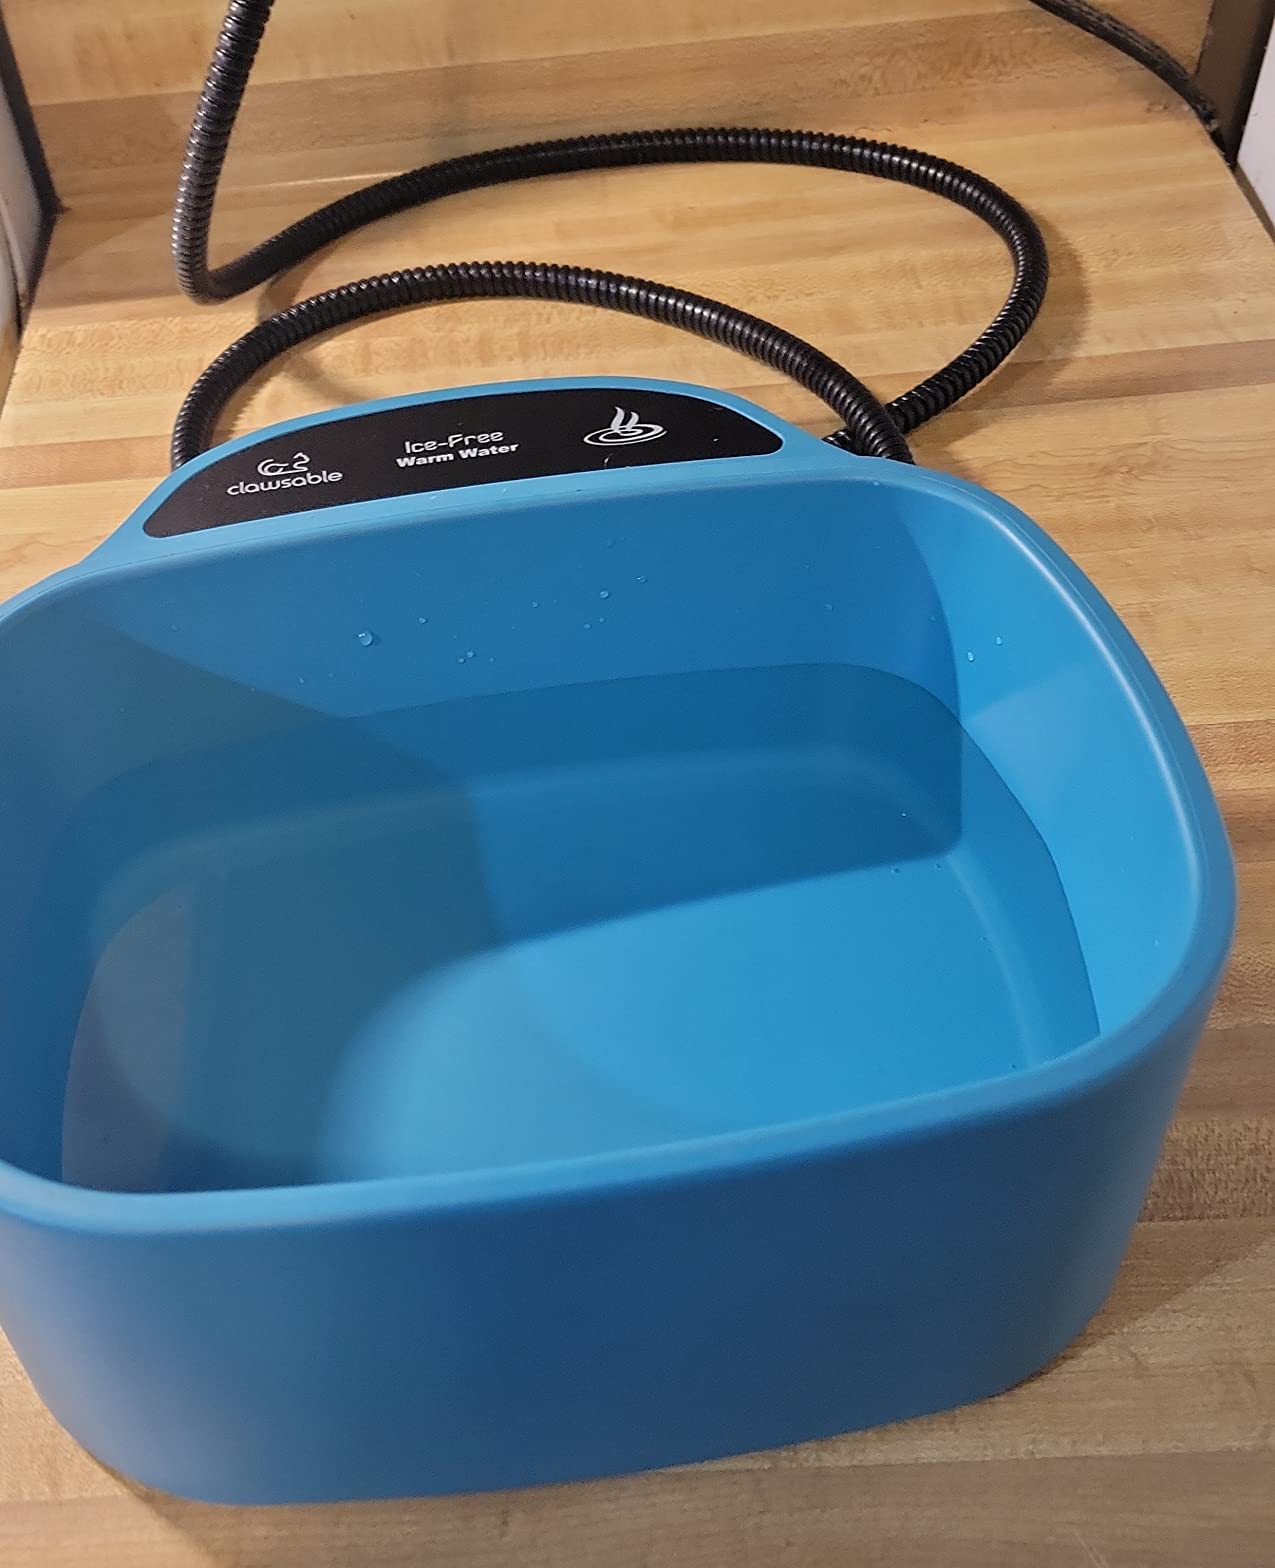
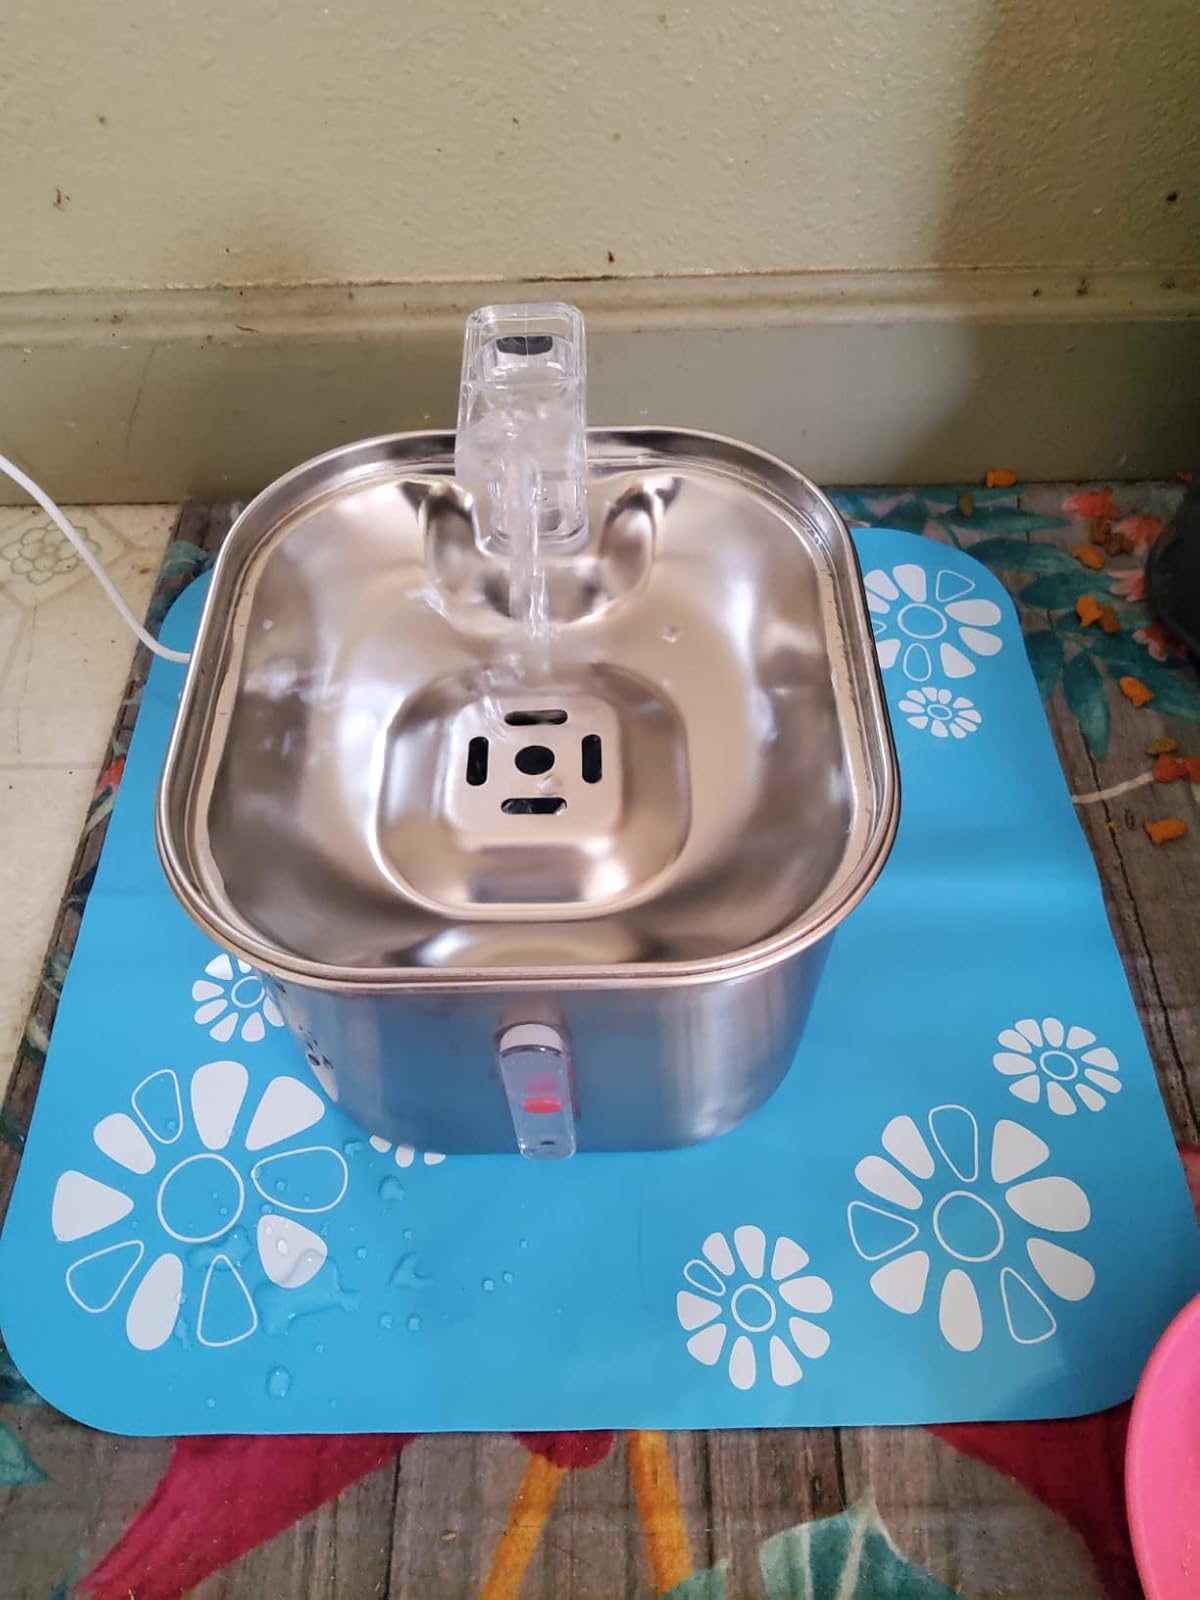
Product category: items_bowl
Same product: no